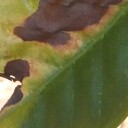
Label: Phoma